Politics of Georgia (country)

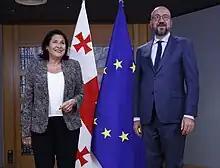
European Council President Charles Michel and President Zourabichvili mediated the 19 April Agreement between political parties in 2021, before the latter collapsed.

The electoral procedures for Parliament are set out by Article 37 of the Constitution of Georgia, which outline 150 elected members of Parliament in a single multi-mandate electoral district for a 4-year term through proportional, universal, and direct suffrage. Parties that cross the 5% electoral threshold shall be entitled seats in Parliament. There is no petitioning or financial requirements for political parties to gain ballot access, though all parties are required to meet a gender-based quota by having at least one woman for every four names in their electoral lists (this provision will be in force until 2032). The 2024 parliamentary elections are the first to be held under a fully-proportional system.